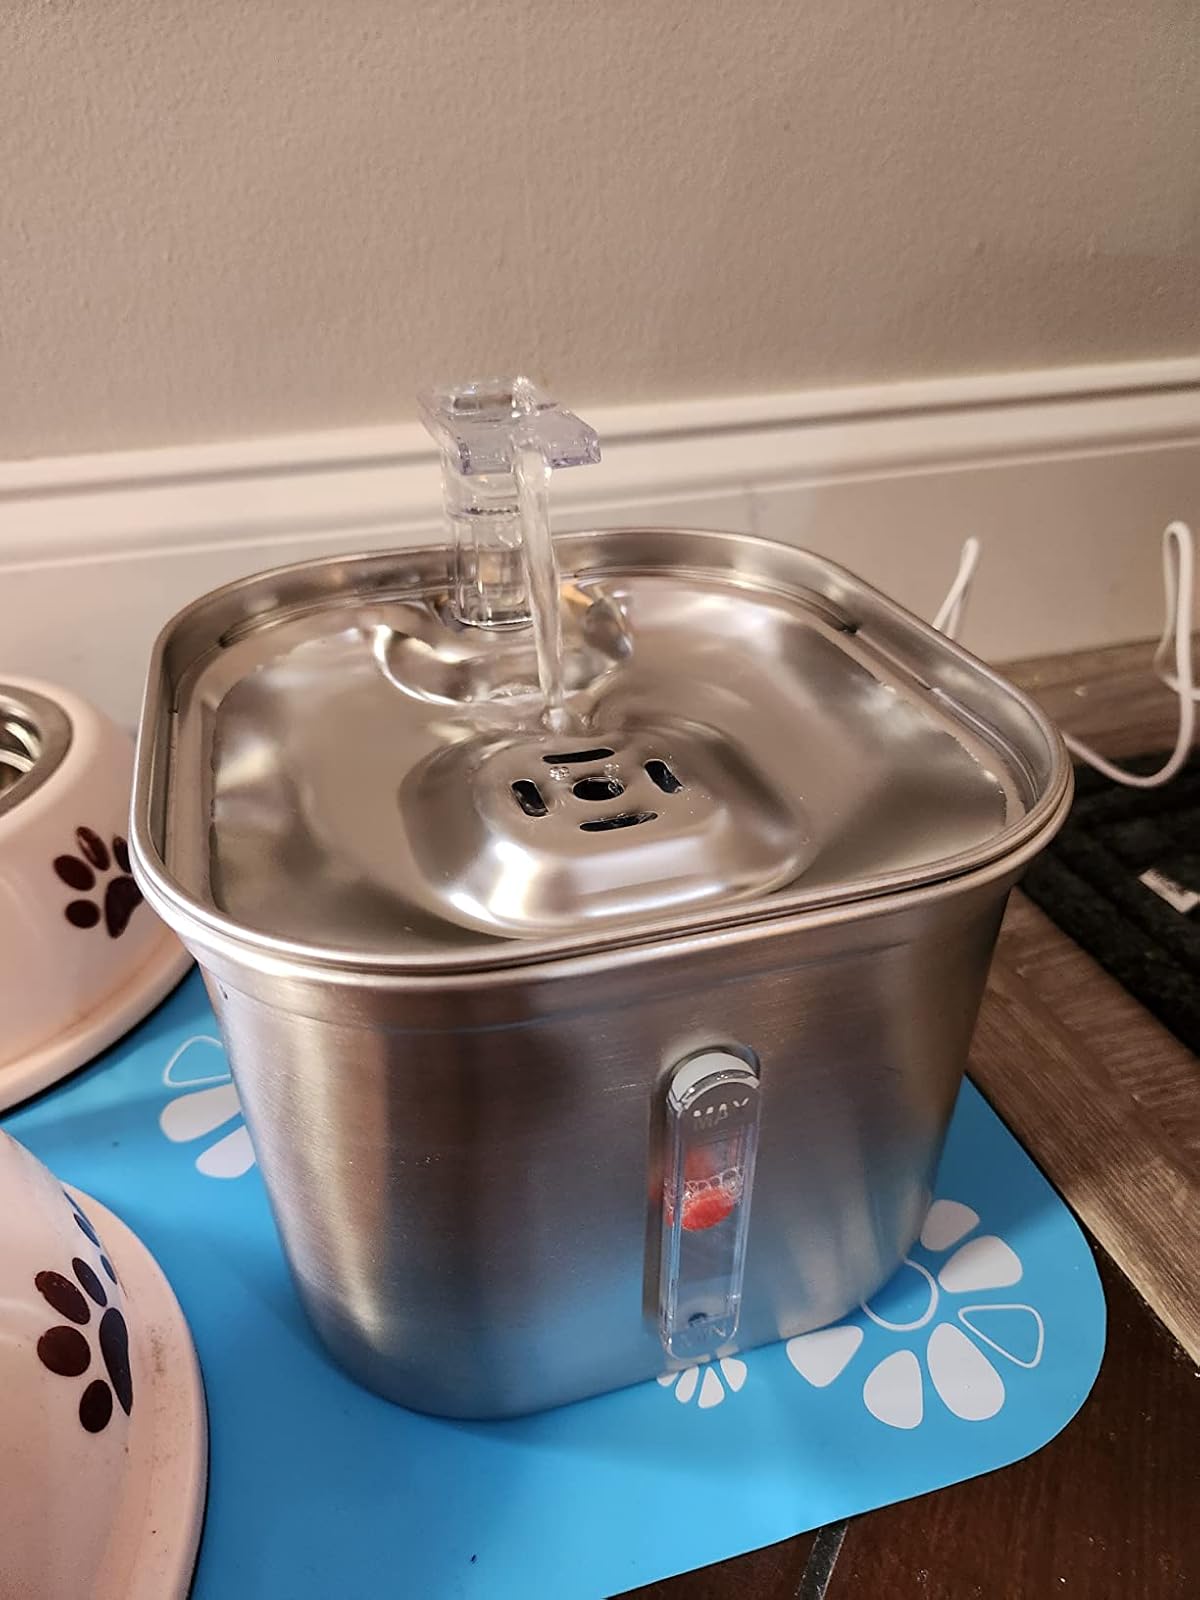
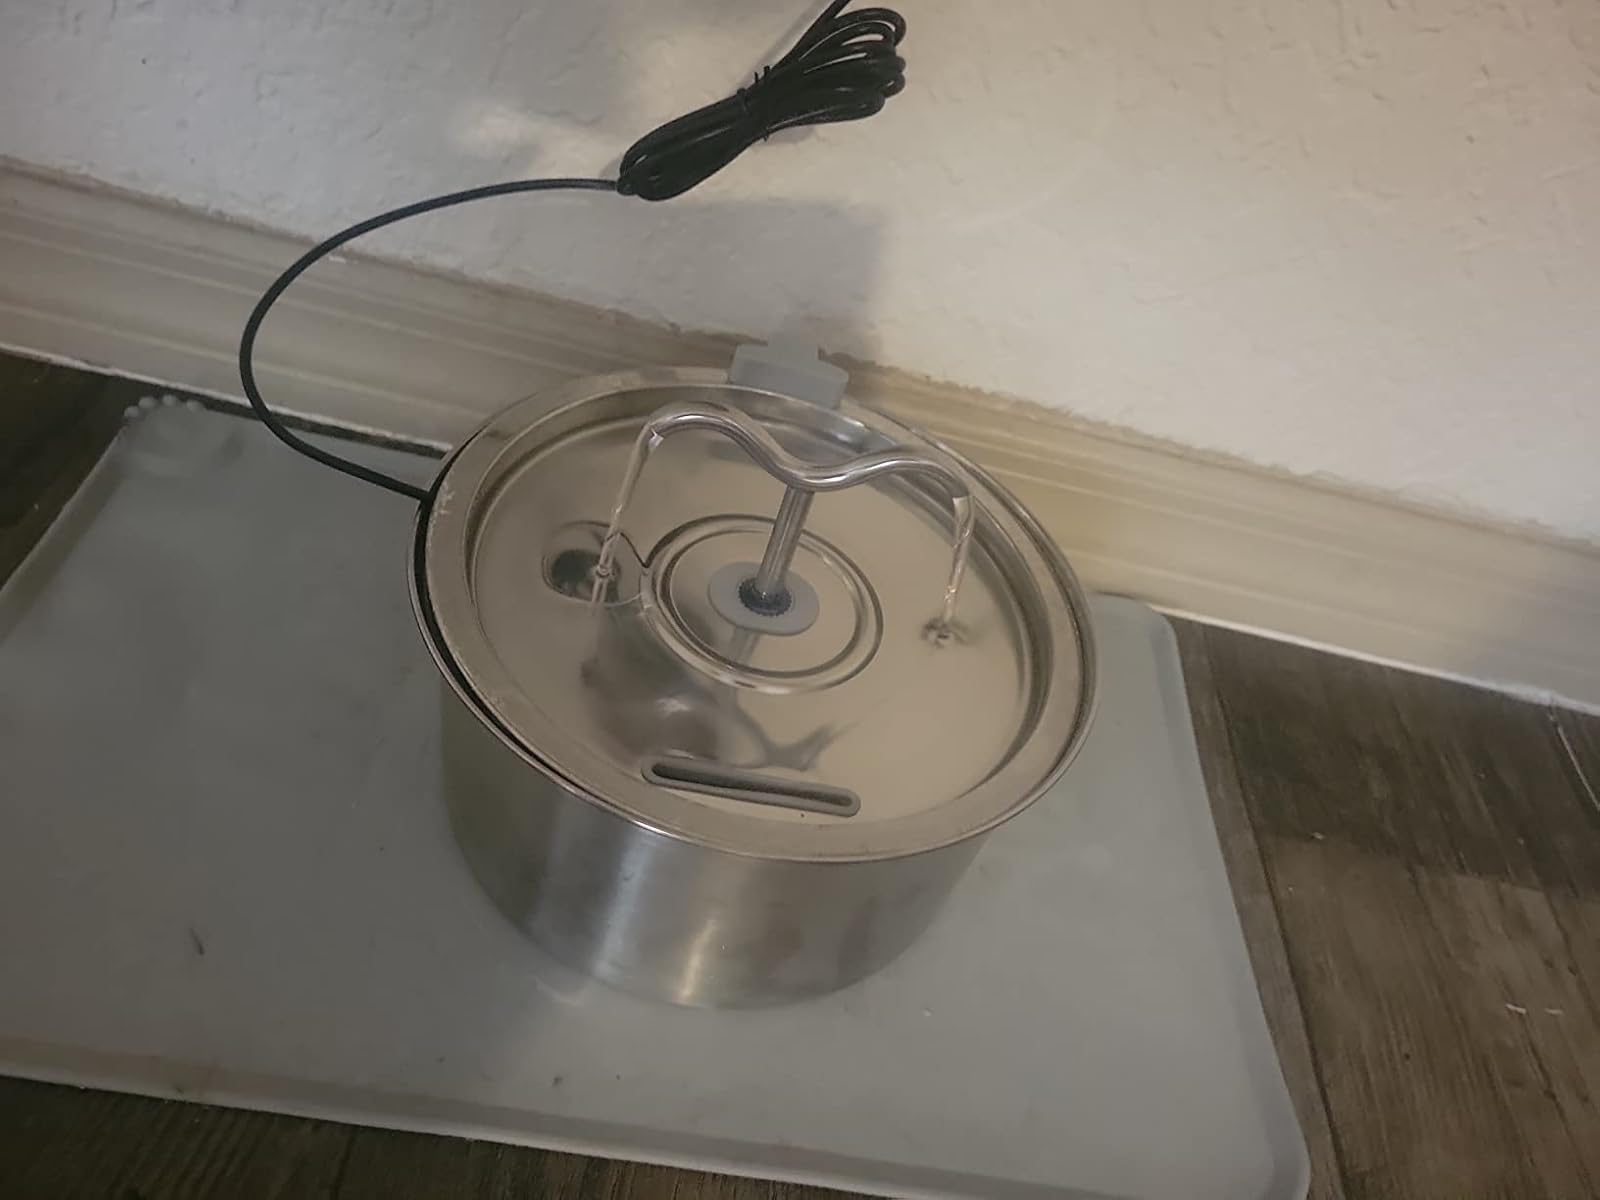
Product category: items_bowl
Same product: no